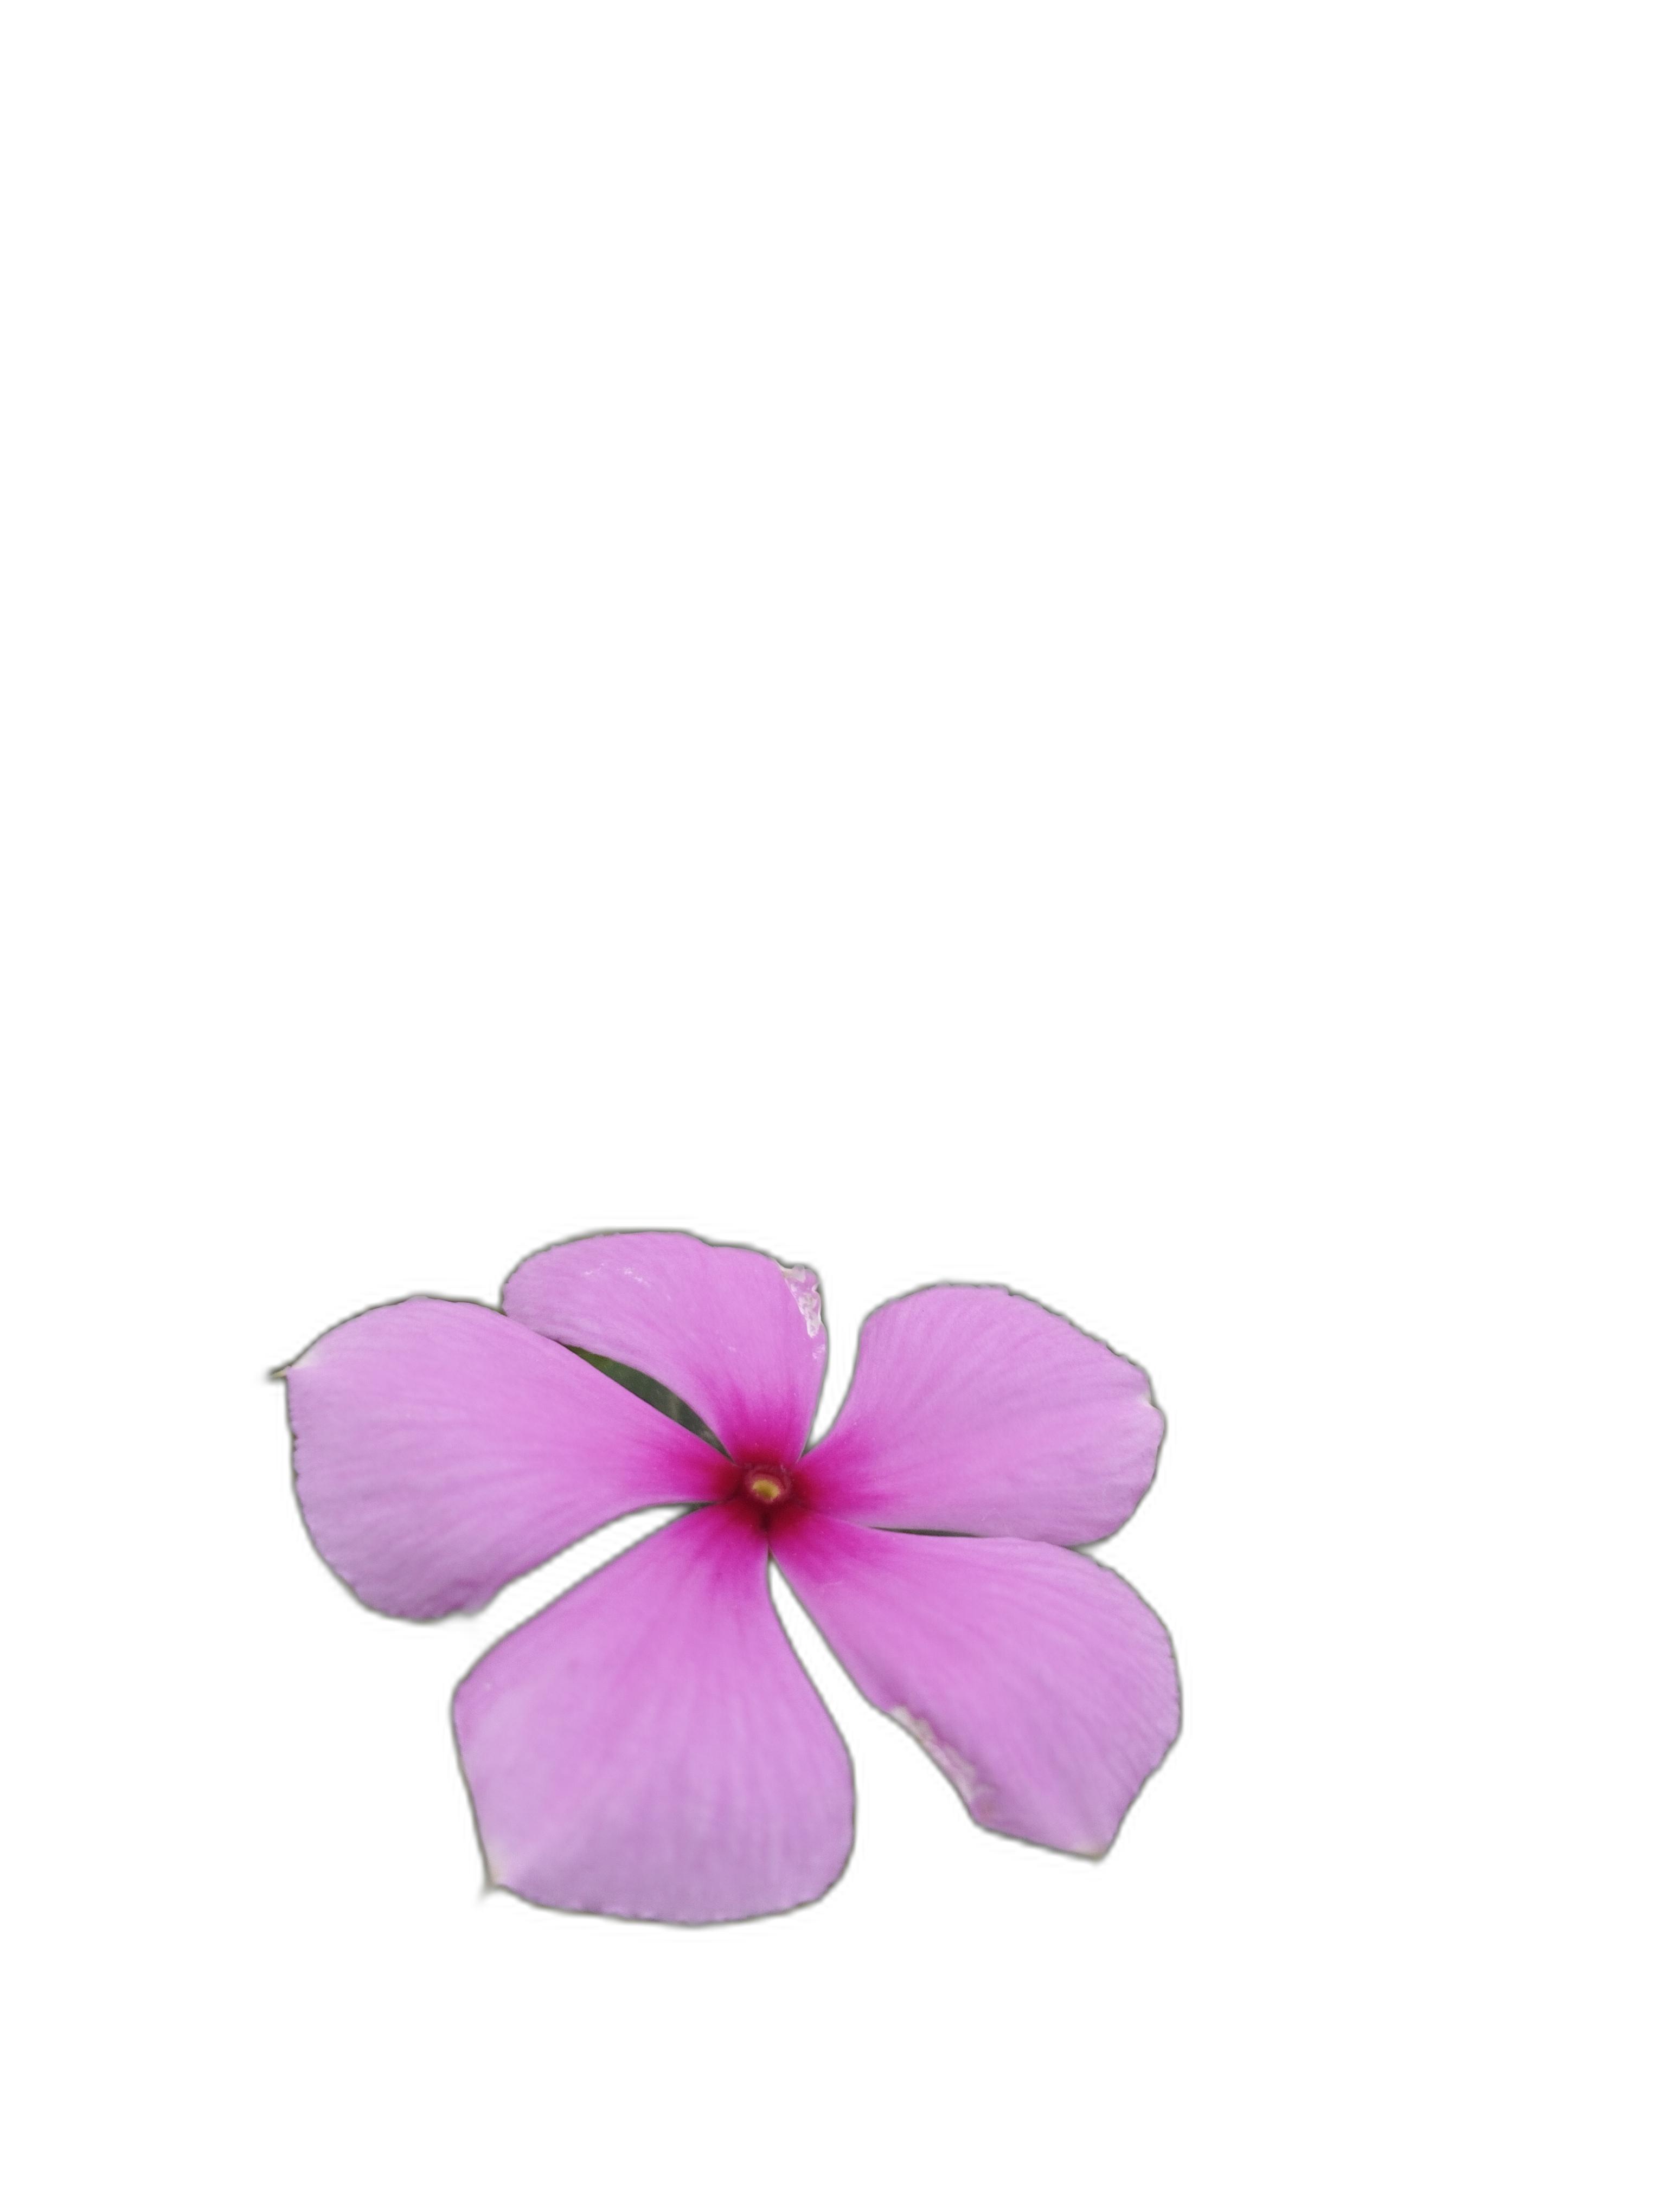
Label: Madagascar periwinkle